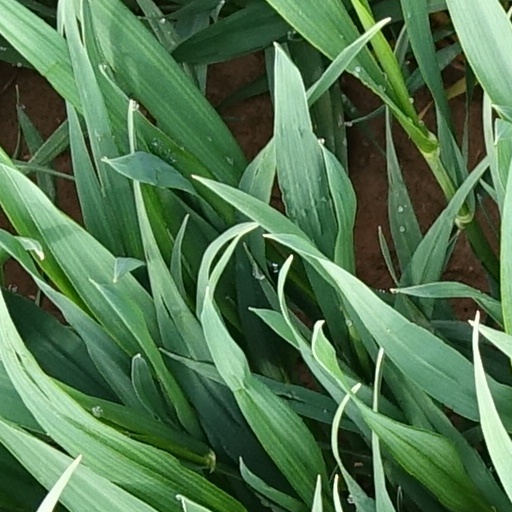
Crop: wheat